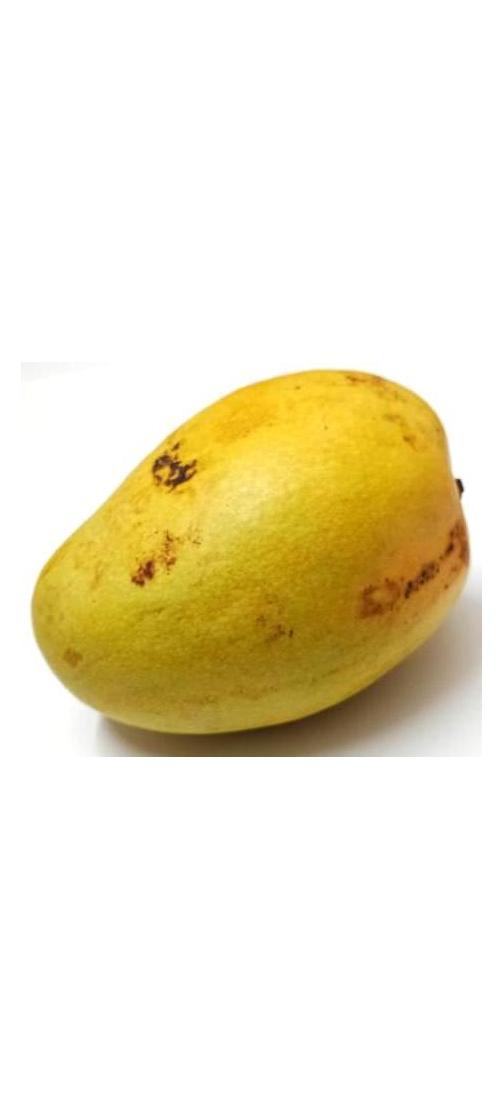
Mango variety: Bari-11